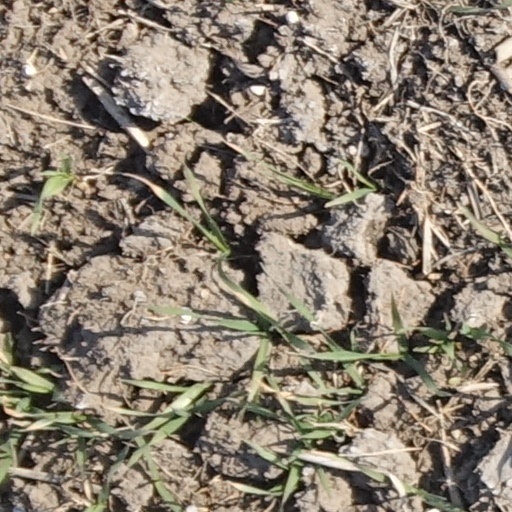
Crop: wheat